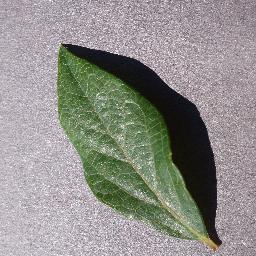
Label: Blueberry___healthy